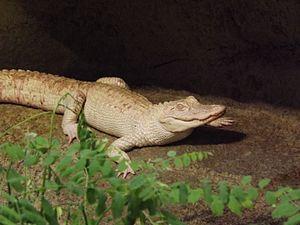
Alligator d'Amérique albinos du zoo de Beauval
Le ZooParc de Beauval, plus couramment appelé le zoo de Beauval ou, plus simplement, Beauval, est un parc zoologique français situé à Saint-Aignan dans le département de Loir-et-Cher, en région Centre-Val de Loire. Il présente environ 3 000 animaux sur 40 hectares, ce qui constitue l'une des plus importantes collections animalières de France et d'Europe. Créé en 1980 par Françoise Delord, il est actuellement dirigé par son fils, Rodolphe Delord, et géré par sa famille, qui possède la majeure partie du capital.